Varavelpu

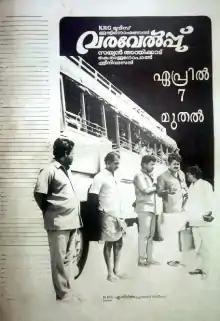
Poster

Varavelpu is a 1989 Indian Malayalam-language black comedy film directed by Sathyan Anthikad and written by Sreenivasan, starring Mohanlal, Revathi, Sreenivasan, Thilakan, Murali, Innocent, and Jagadish. The film was produced by K. Rajagopal. It depicted trade union problems plaguing Kerala and the issues created by union members and the dirty politics which is prevalent in present governance and is narrated in a satirical dark comedy